2022 proposed Political Constitution of the Republic of Chile

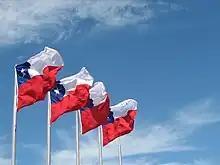
In Chapter I, the proposed Constitution establishes that Chile, in its diversity, "forms a unique and indivisible territory" and defines as national emblems the flag, the coat of arms and the anthem

Chapter I (articles 1 to 16), called "General Principles and Provisions", contains the fundamental principles of the formation of the State of Chile, its role, its relationship with people, its territory distribution among others. It establishes the welfare state, its plurinational and ecological character, the form of exercise of sovereignty, the basis of human rights as all State action, the unity of the national territory (but keeping its internal autonomy of the territories), the freedom and equality of people and their relationship with nature, the recognition of participation and equitable representation of women, men, diversities and sexual and gender dissidence in positions of power, the secularism of the state, the recognition of all forms of family, the official Chilean language, its emblems, the way of relating to other nations and the range of international treaties. It also points out the legal value of the Constitution being regulated by itself: it is a rule, therefore its observance is mandatory for any person, institution or group, and all State bodies.